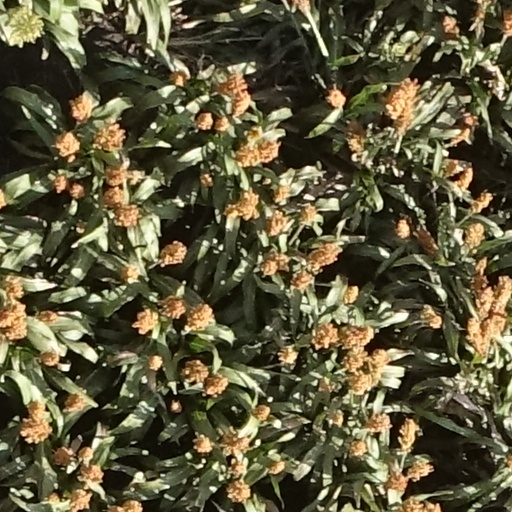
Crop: sorghum